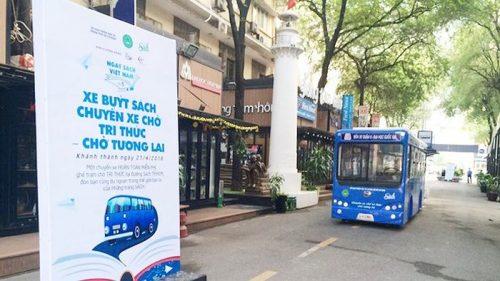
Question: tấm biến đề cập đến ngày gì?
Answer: ngày sách việt nam